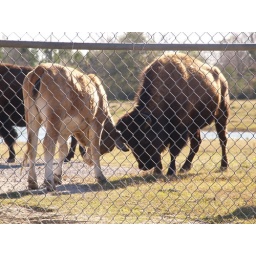
Houston Texas Buffalos and cattle standing in field behind gated fence 2009 Bisons Cows Buffalo Bison